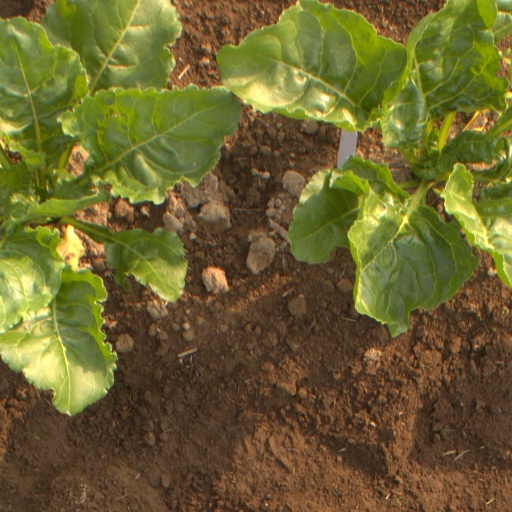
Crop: sugar beet